First They Came

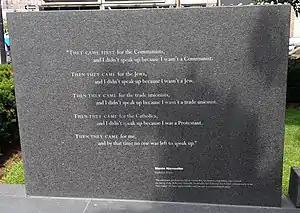
Engraving of the confession in poetic form presented at the New England Holocaust Memorial in Boston, Massachusetts

"First They Came" (or ), is the poetic form of a 1946 post-war confessional prose piece by the German Lutheran pastor Martin Niemöller (1892–1984). It indirectly condemns complicity of German intellectuals and clergy following the Nazis' rise to power and subsequent incremental purging of their chosen targets. Many variations and adaptations in the spirit of the original have been published in the English language.